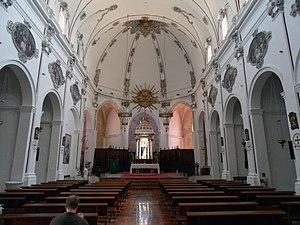
Ibiza en français, est une commune d'Espagne et la capitale de l'île d'Ibiza, dans la communauté autonome des Îles Baléares. Elle accueille le Conseil insulaire d'Ibiza, l'organe de gouvernement de l'île.